Ratimir, Duke of Lower Pannonia

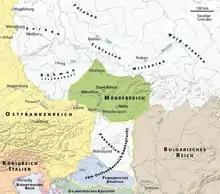
Map of central Europe (with Pannonisches Kroatien (light blue) at the bottom) during the reign of Ratimir

Ratimir was a duke or prince ("knez") of the Slavs in Lower Pannonia between ca. 829 to 838. It is believed that Ratimir descends from a royal dynasty that provided rulers for Moravia and Croatia.